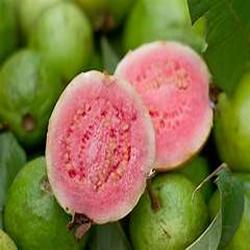
Label: Guava